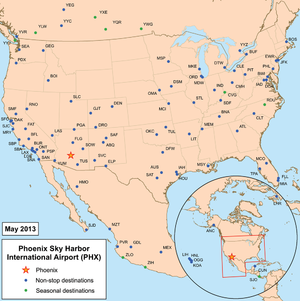
Phoenix Sky Harbor International Airport / Trafik og statistik
Destinationer med nonstop flyrejser fra og til Phoenix (december 2010).
Phoenix Sky Harbor International Airport er en international lufthavn, beliggende 5 kilometer fra businessdistriktet i Phoenix, Maricopa County, Arizona, USA. Lufthavnen er Arizonas største og travleste, og er hub for US Airways og Southwest Airlines. I 2010 betjente lufthavnen 38.554.530 rejsende, hvilket gør lufthavnen til den 9. travleste i USA og den 24. travleste i verden. Dagligt håndterer lufthavnen 1.252 fly og mere end 675 tons gods. Lufthavnen er forbundet med resten af Phoenix med METRO Light Rail, bus og veje. En people mover, PHX Sky Train, er under opførelse og forventes at åbne i 2015. Det er planlagt at PHX Sky Train vil forbinde 44th St/Sky Harbor Station med de øvrige terminaler i lufthavnen.